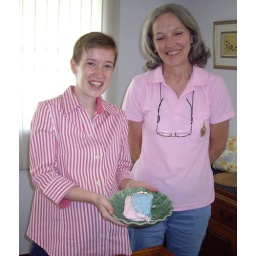
Pink and blue cake made by Cindy